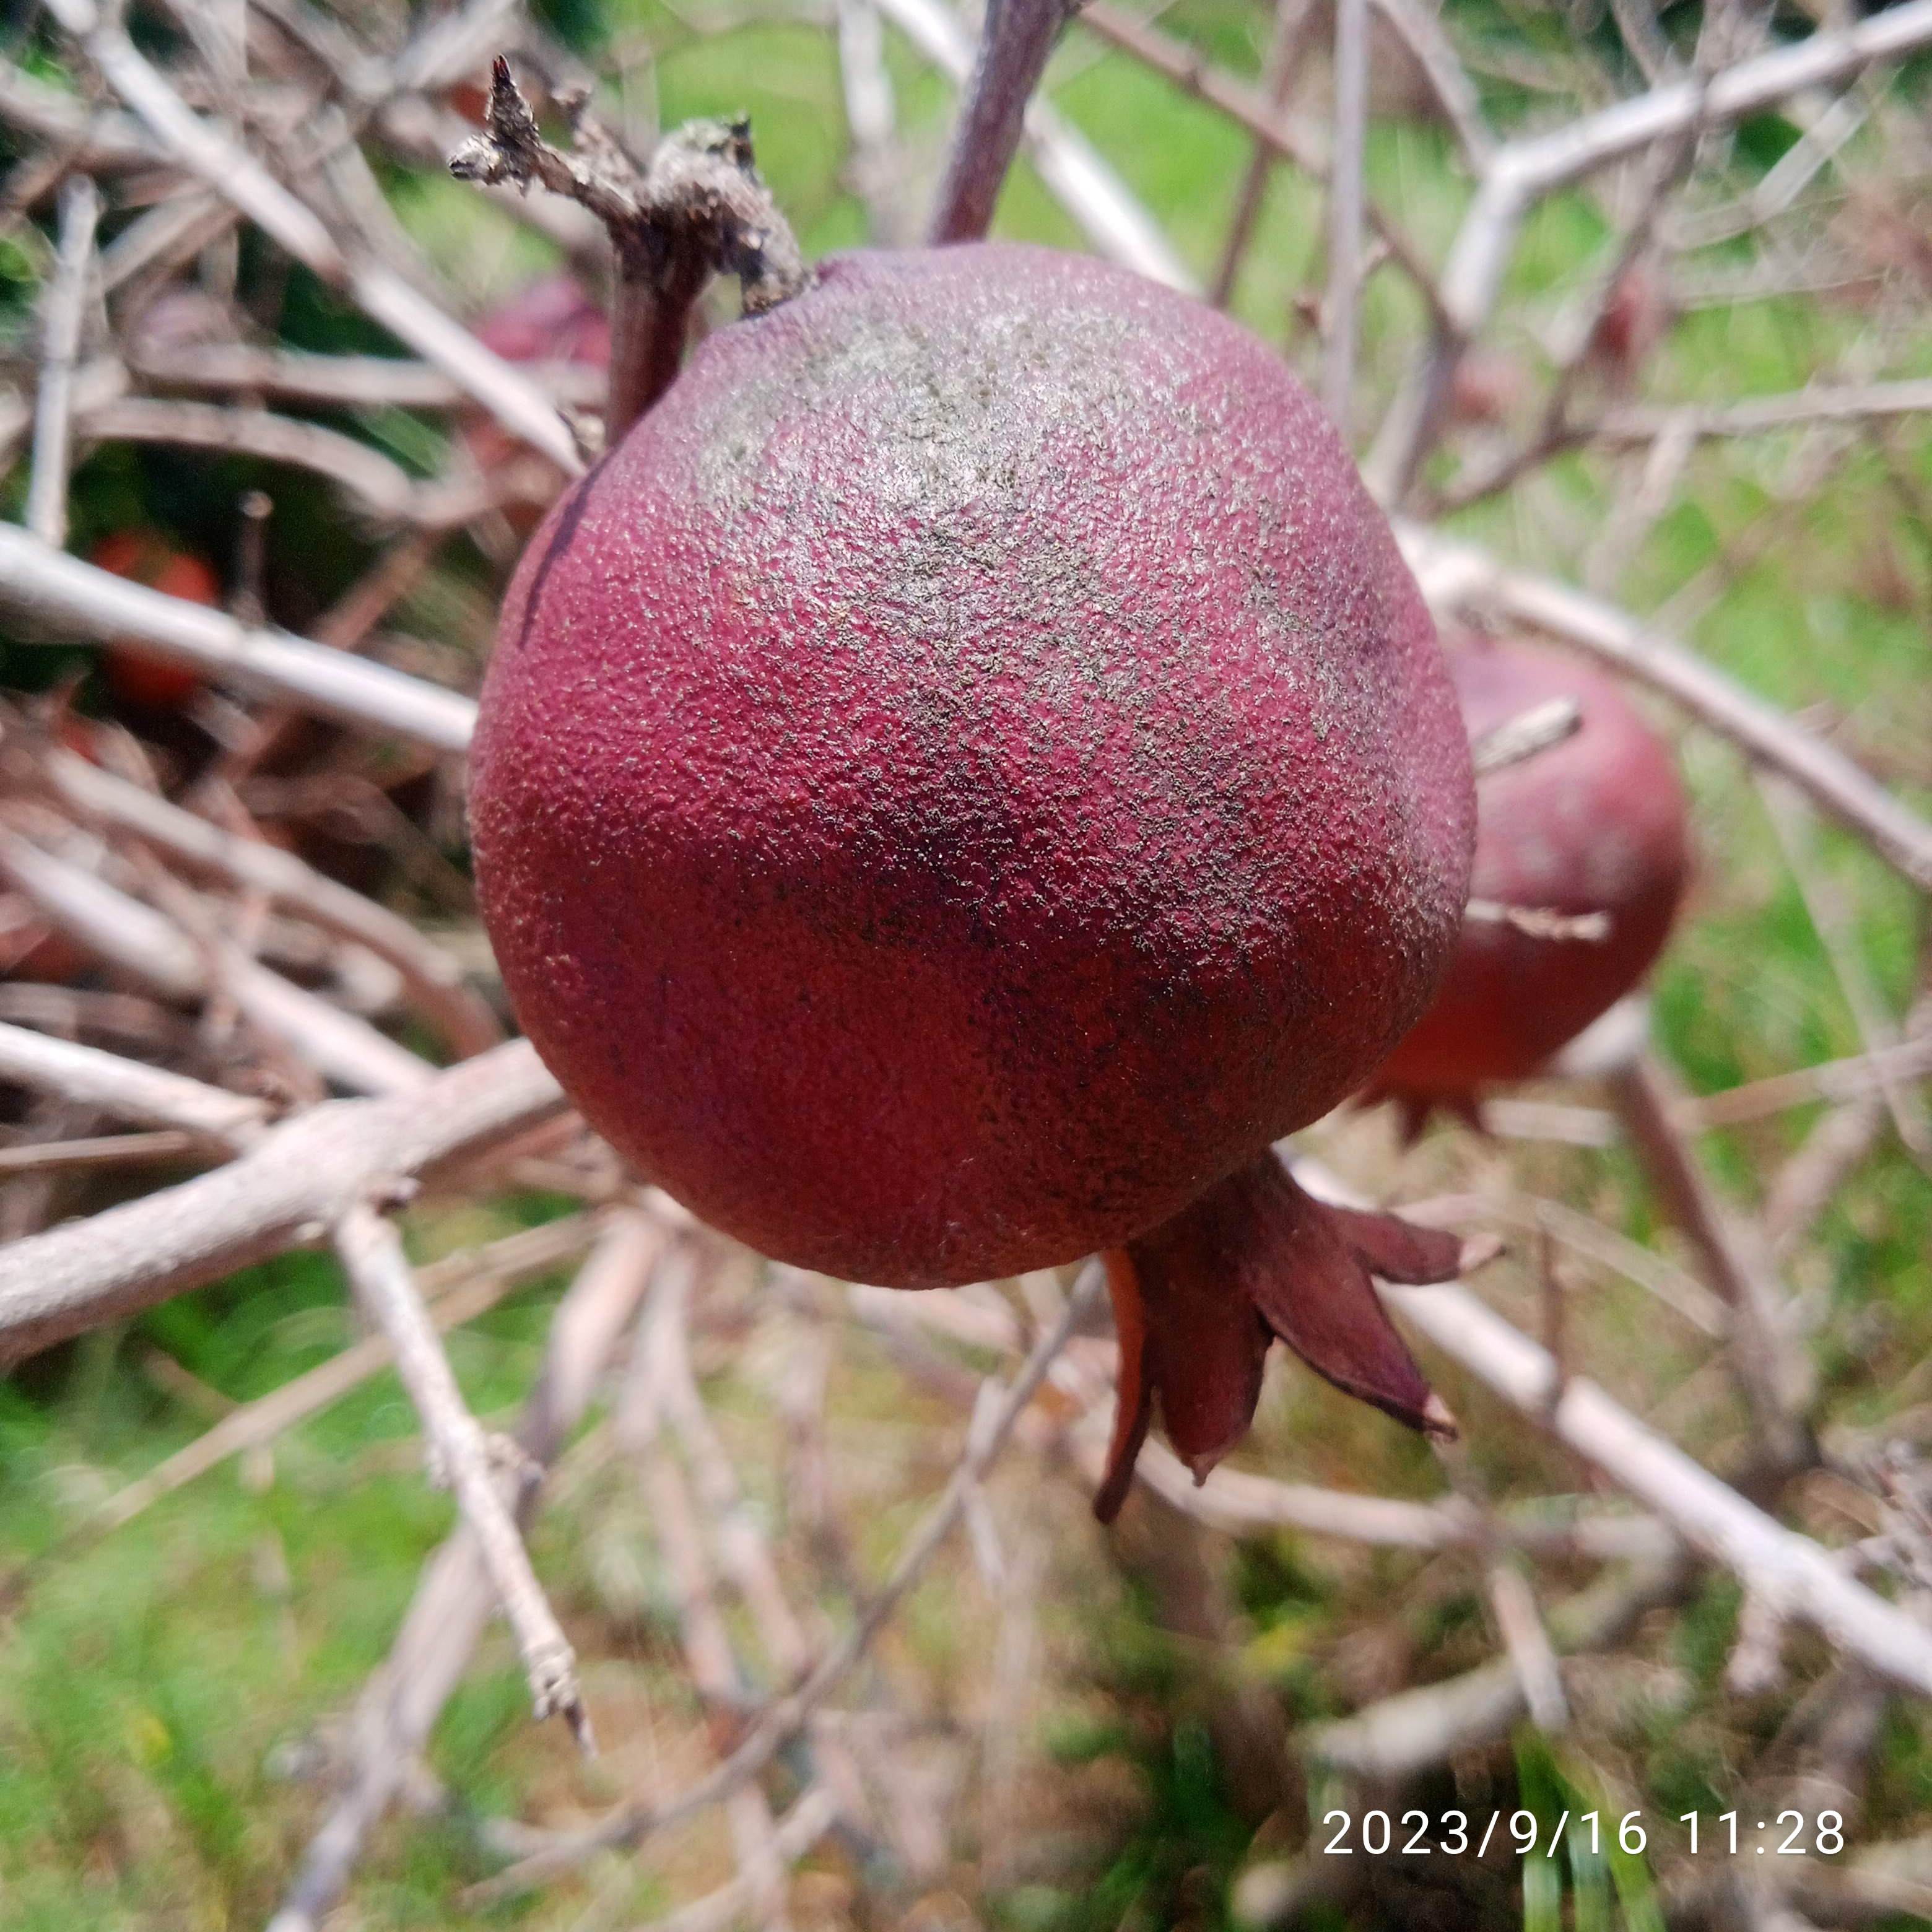
Label: Alternaria